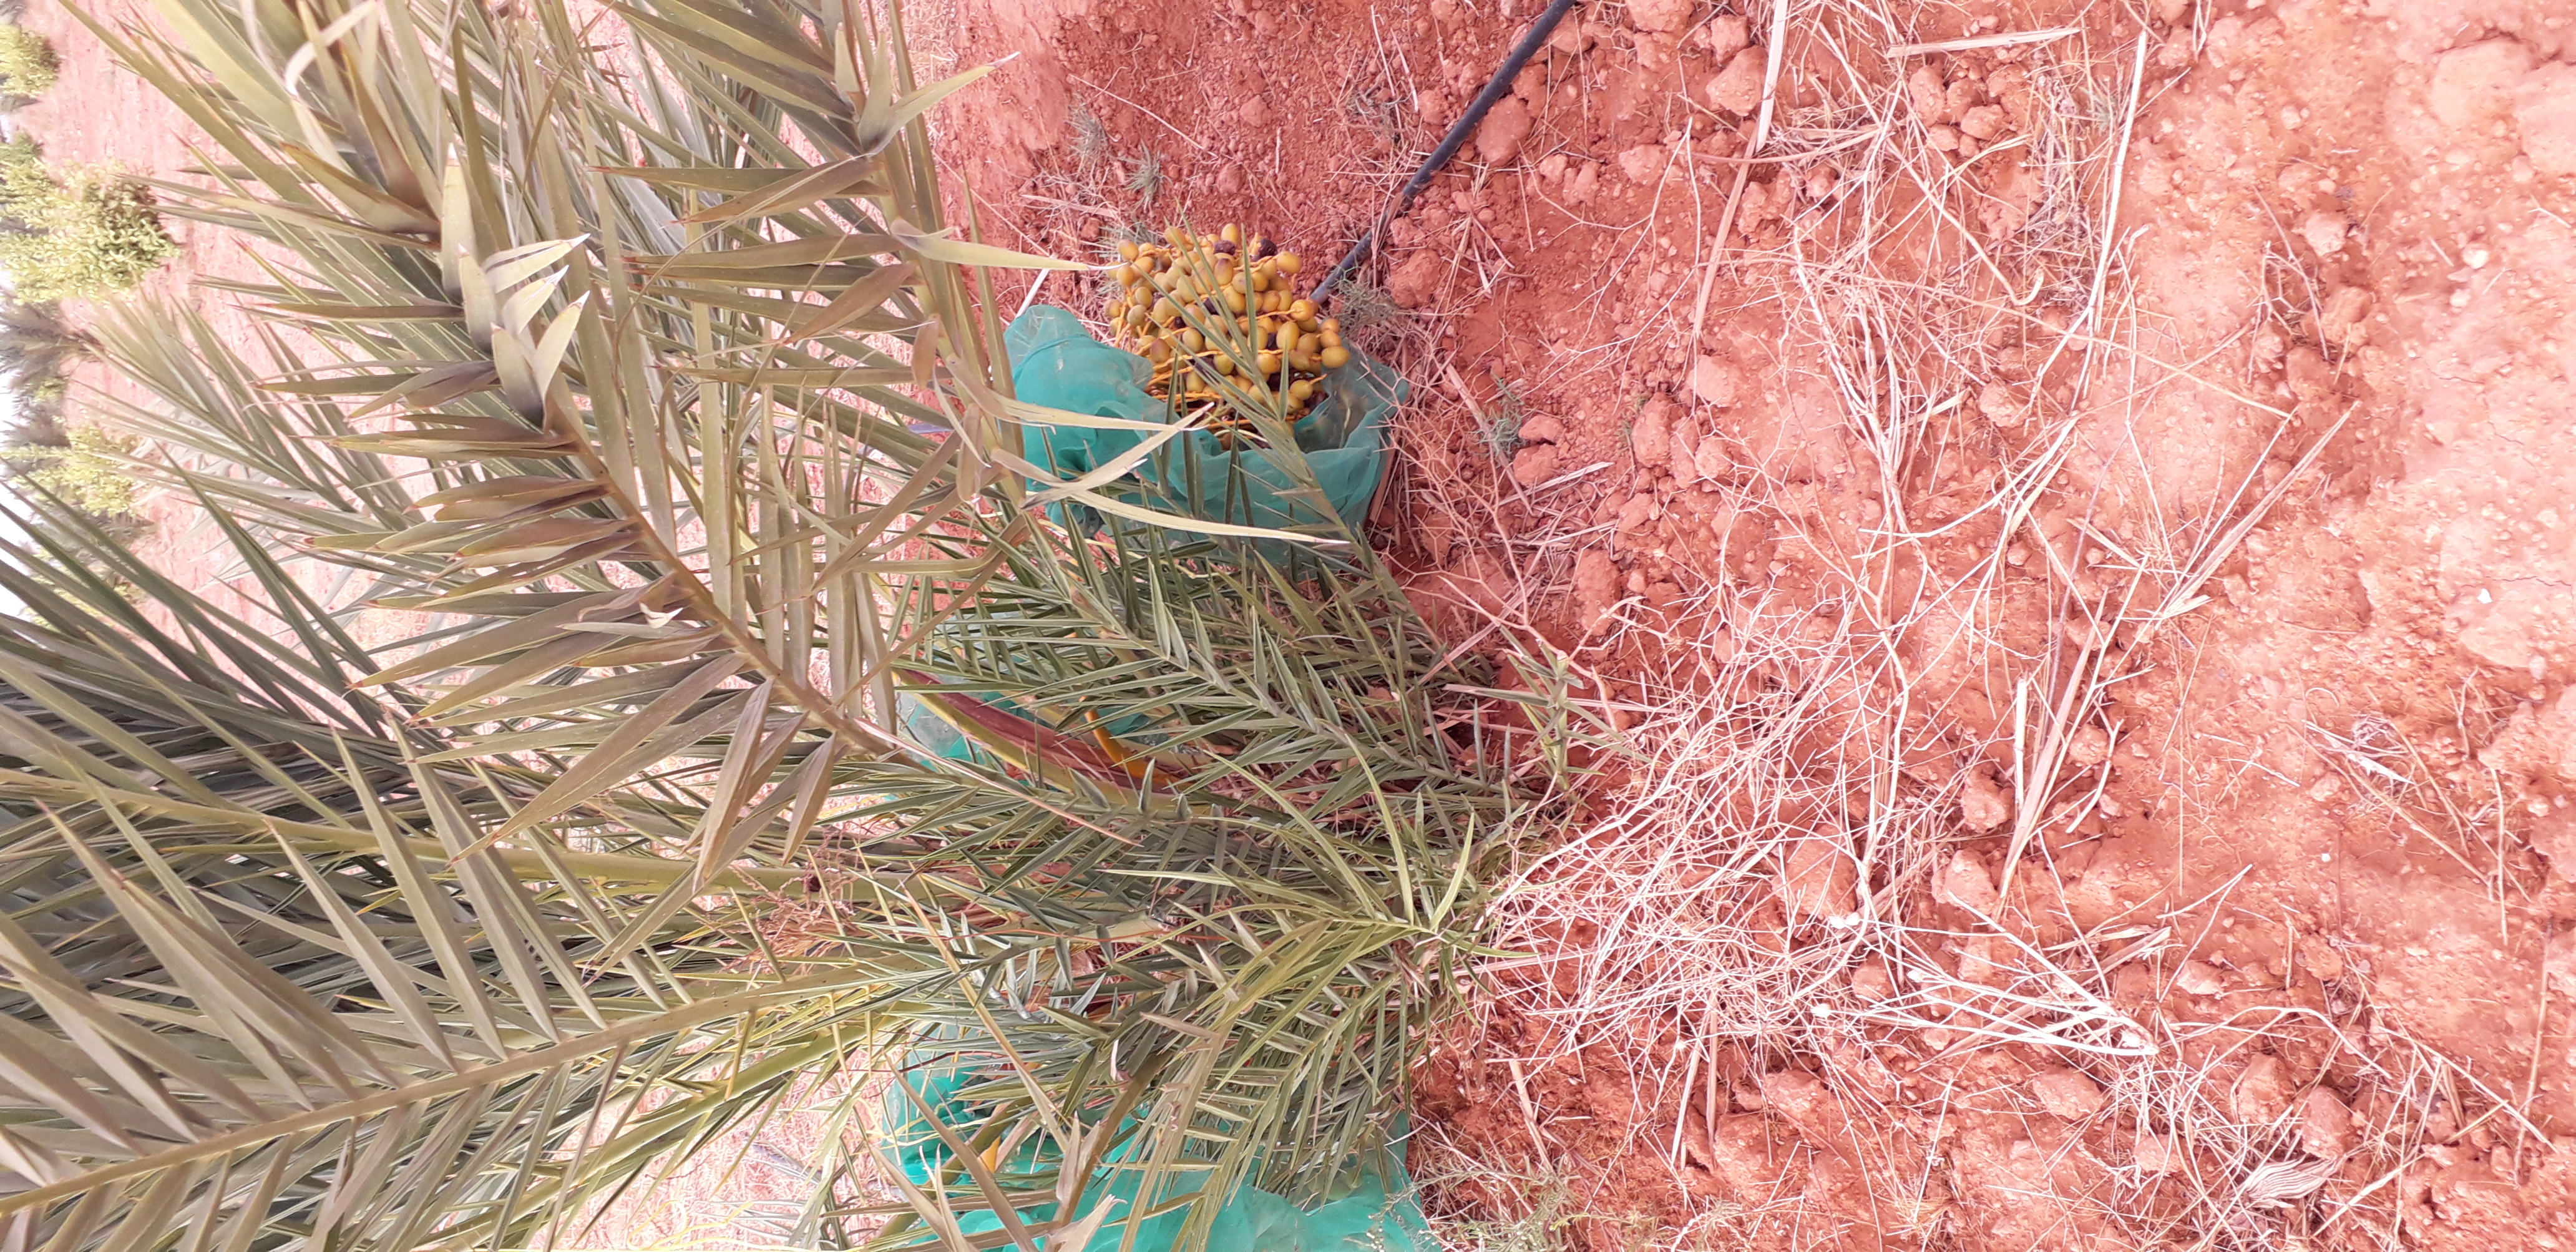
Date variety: kholt